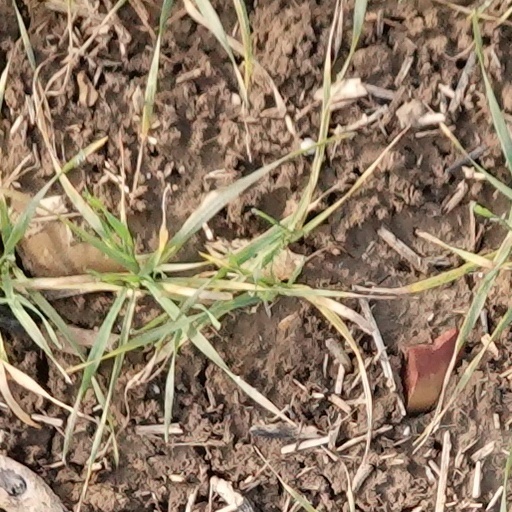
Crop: wheat